Mostadmark Chapel

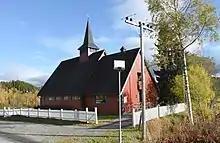
View of the church

Mostadmark Chapel is a parish church of the Church of Norway in Malvik Municipality in Trøndelag county, Norway. It is located in the village of Sneisen in the rural Mostadmarka area of southern Malvik. It one of the churches for the Hommelvik parish which is part of the Stjørdal prosti (deanery) in the Diocese of Nidaros. The red, wooden chapel was built in a long church style in 1986 by the architectural firm Risan & Risan. The chapel seats about 120 people.